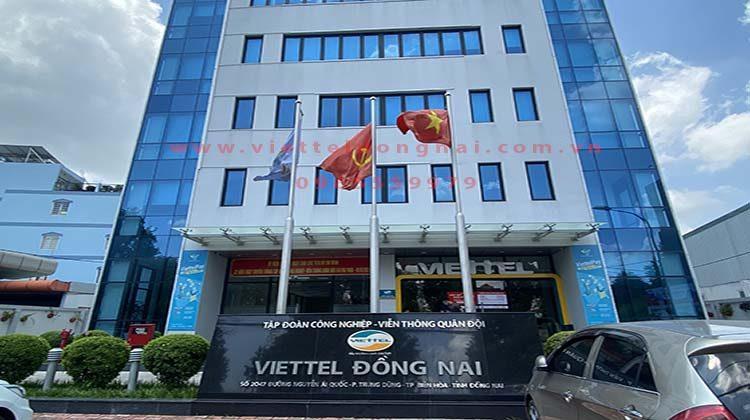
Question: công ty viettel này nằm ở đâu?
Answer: công ty viettel này nằm ở đồng nai